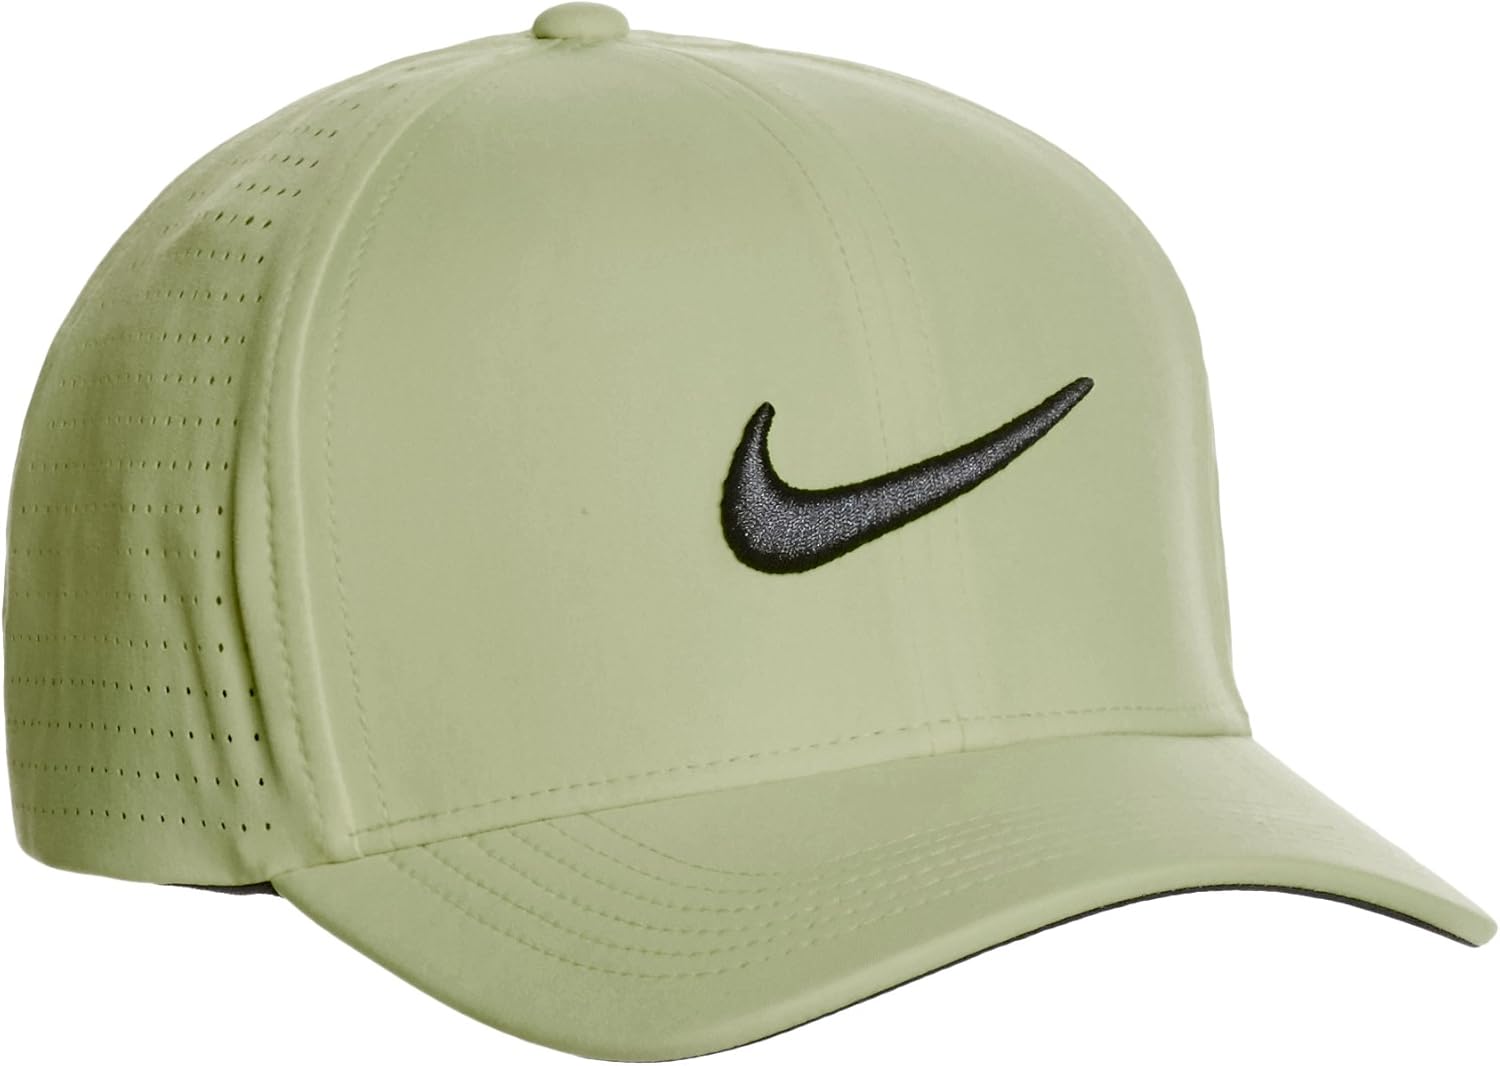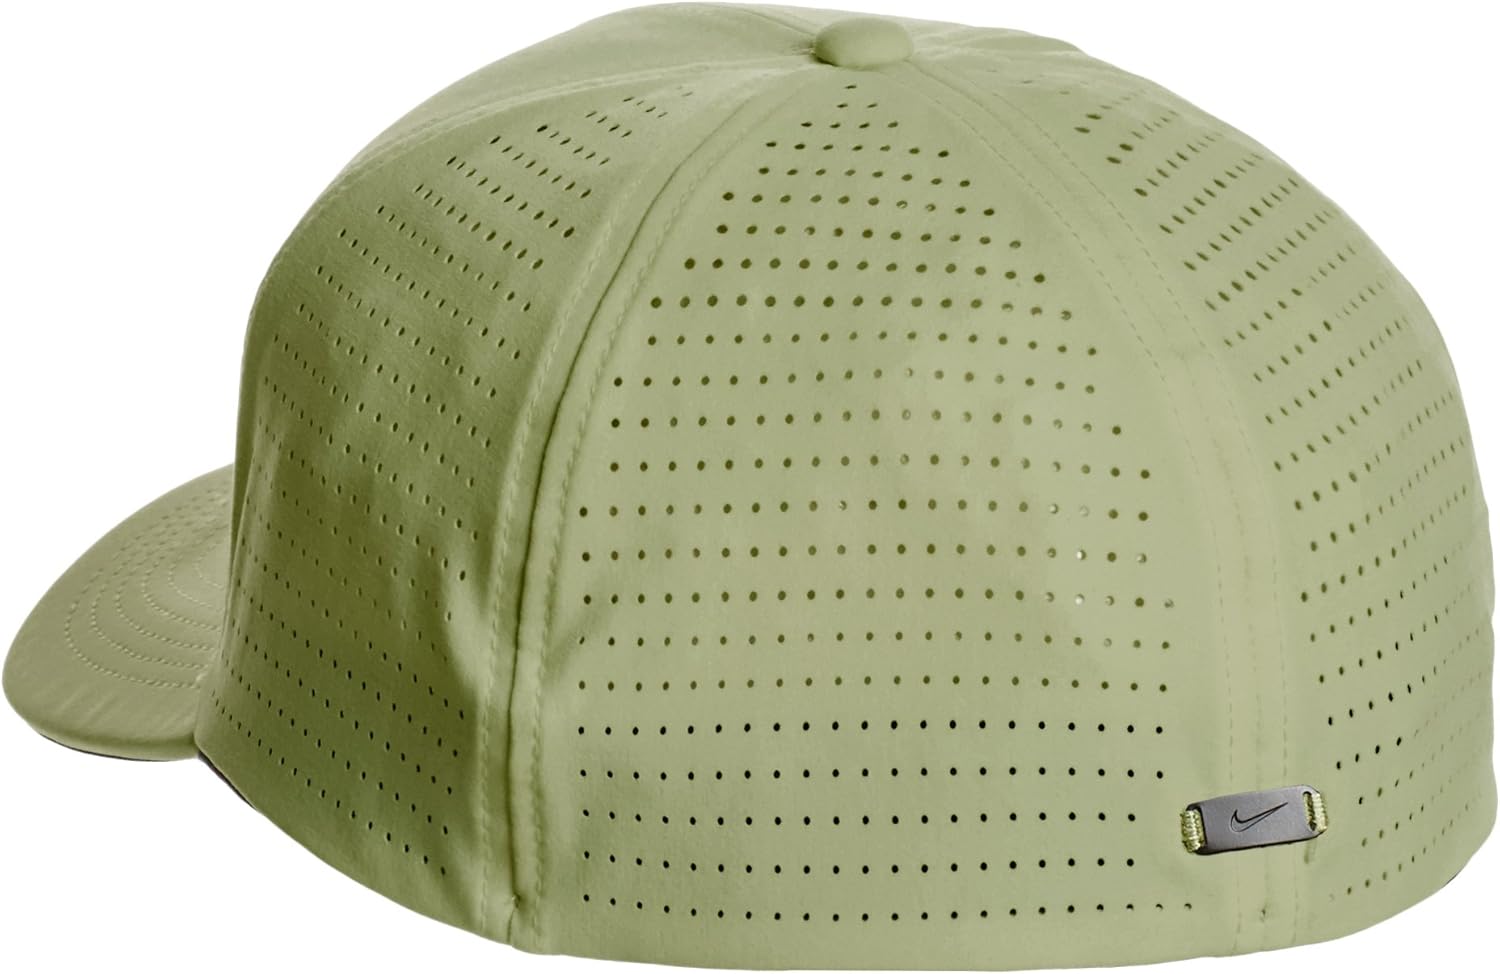
Nike Men`s Classic 99 Perforated Golf Hat
Category: AMAZON FASHION
The Men's Nike Classic99 Washed Golf Hat features Dri-FIT technology to help you stay dry and comfortable. Its adjustable back closure features soft leather and a premium embossed metal buckle. Dri-FIT technology helps keep you dry and comfortable. Grommets on each panel provide breathable comfort. Leather strap at the back lets you adjust your fit. Nike Golf logo is applied using felt letters on the front panels. Metal buckle features an embossed Swoosh design trademark.
Features: Fitted closure